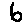
Label: 6